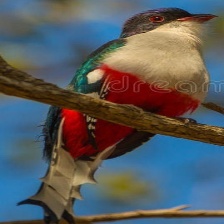
Species: CUBAN TROGON
Scientific name: PRIOTELUS TEMNURUS